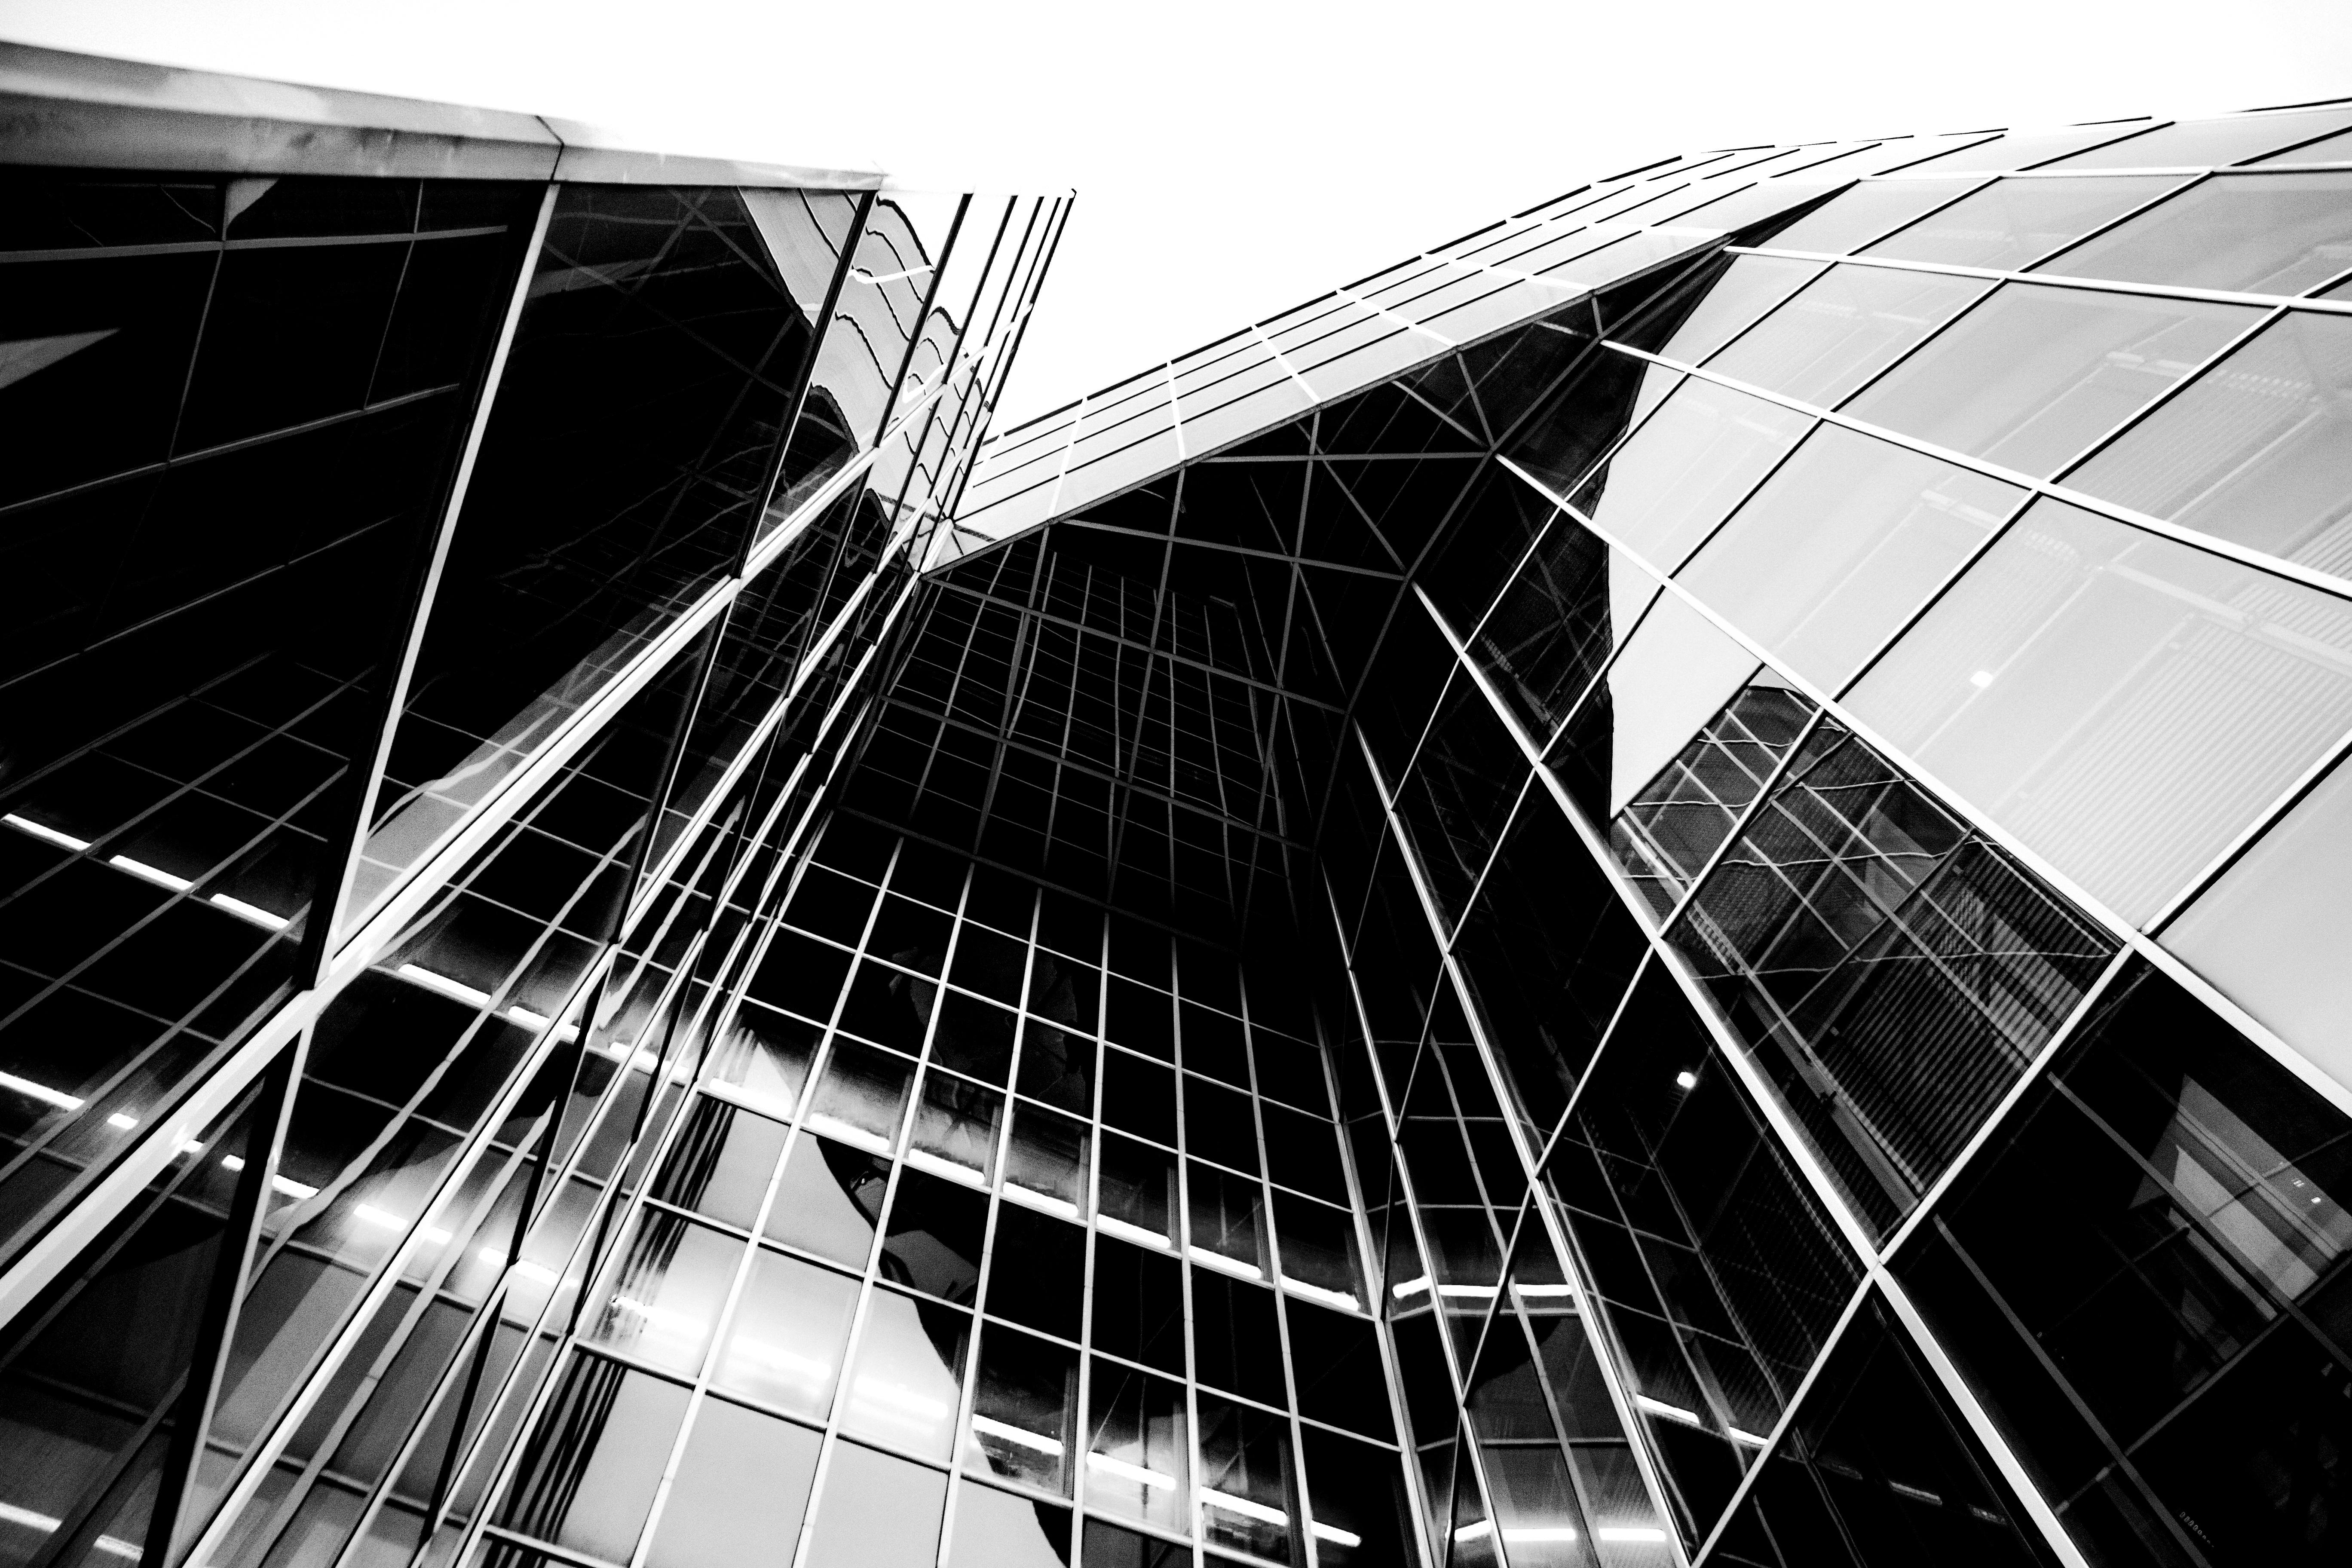
black and white, architecture, structure, glass, building, skyscraper, line, facade, monochrome, high rise, windows, symmetry, shape, headquarters, metropolis, low angle shot, daylighting, monochrome photography